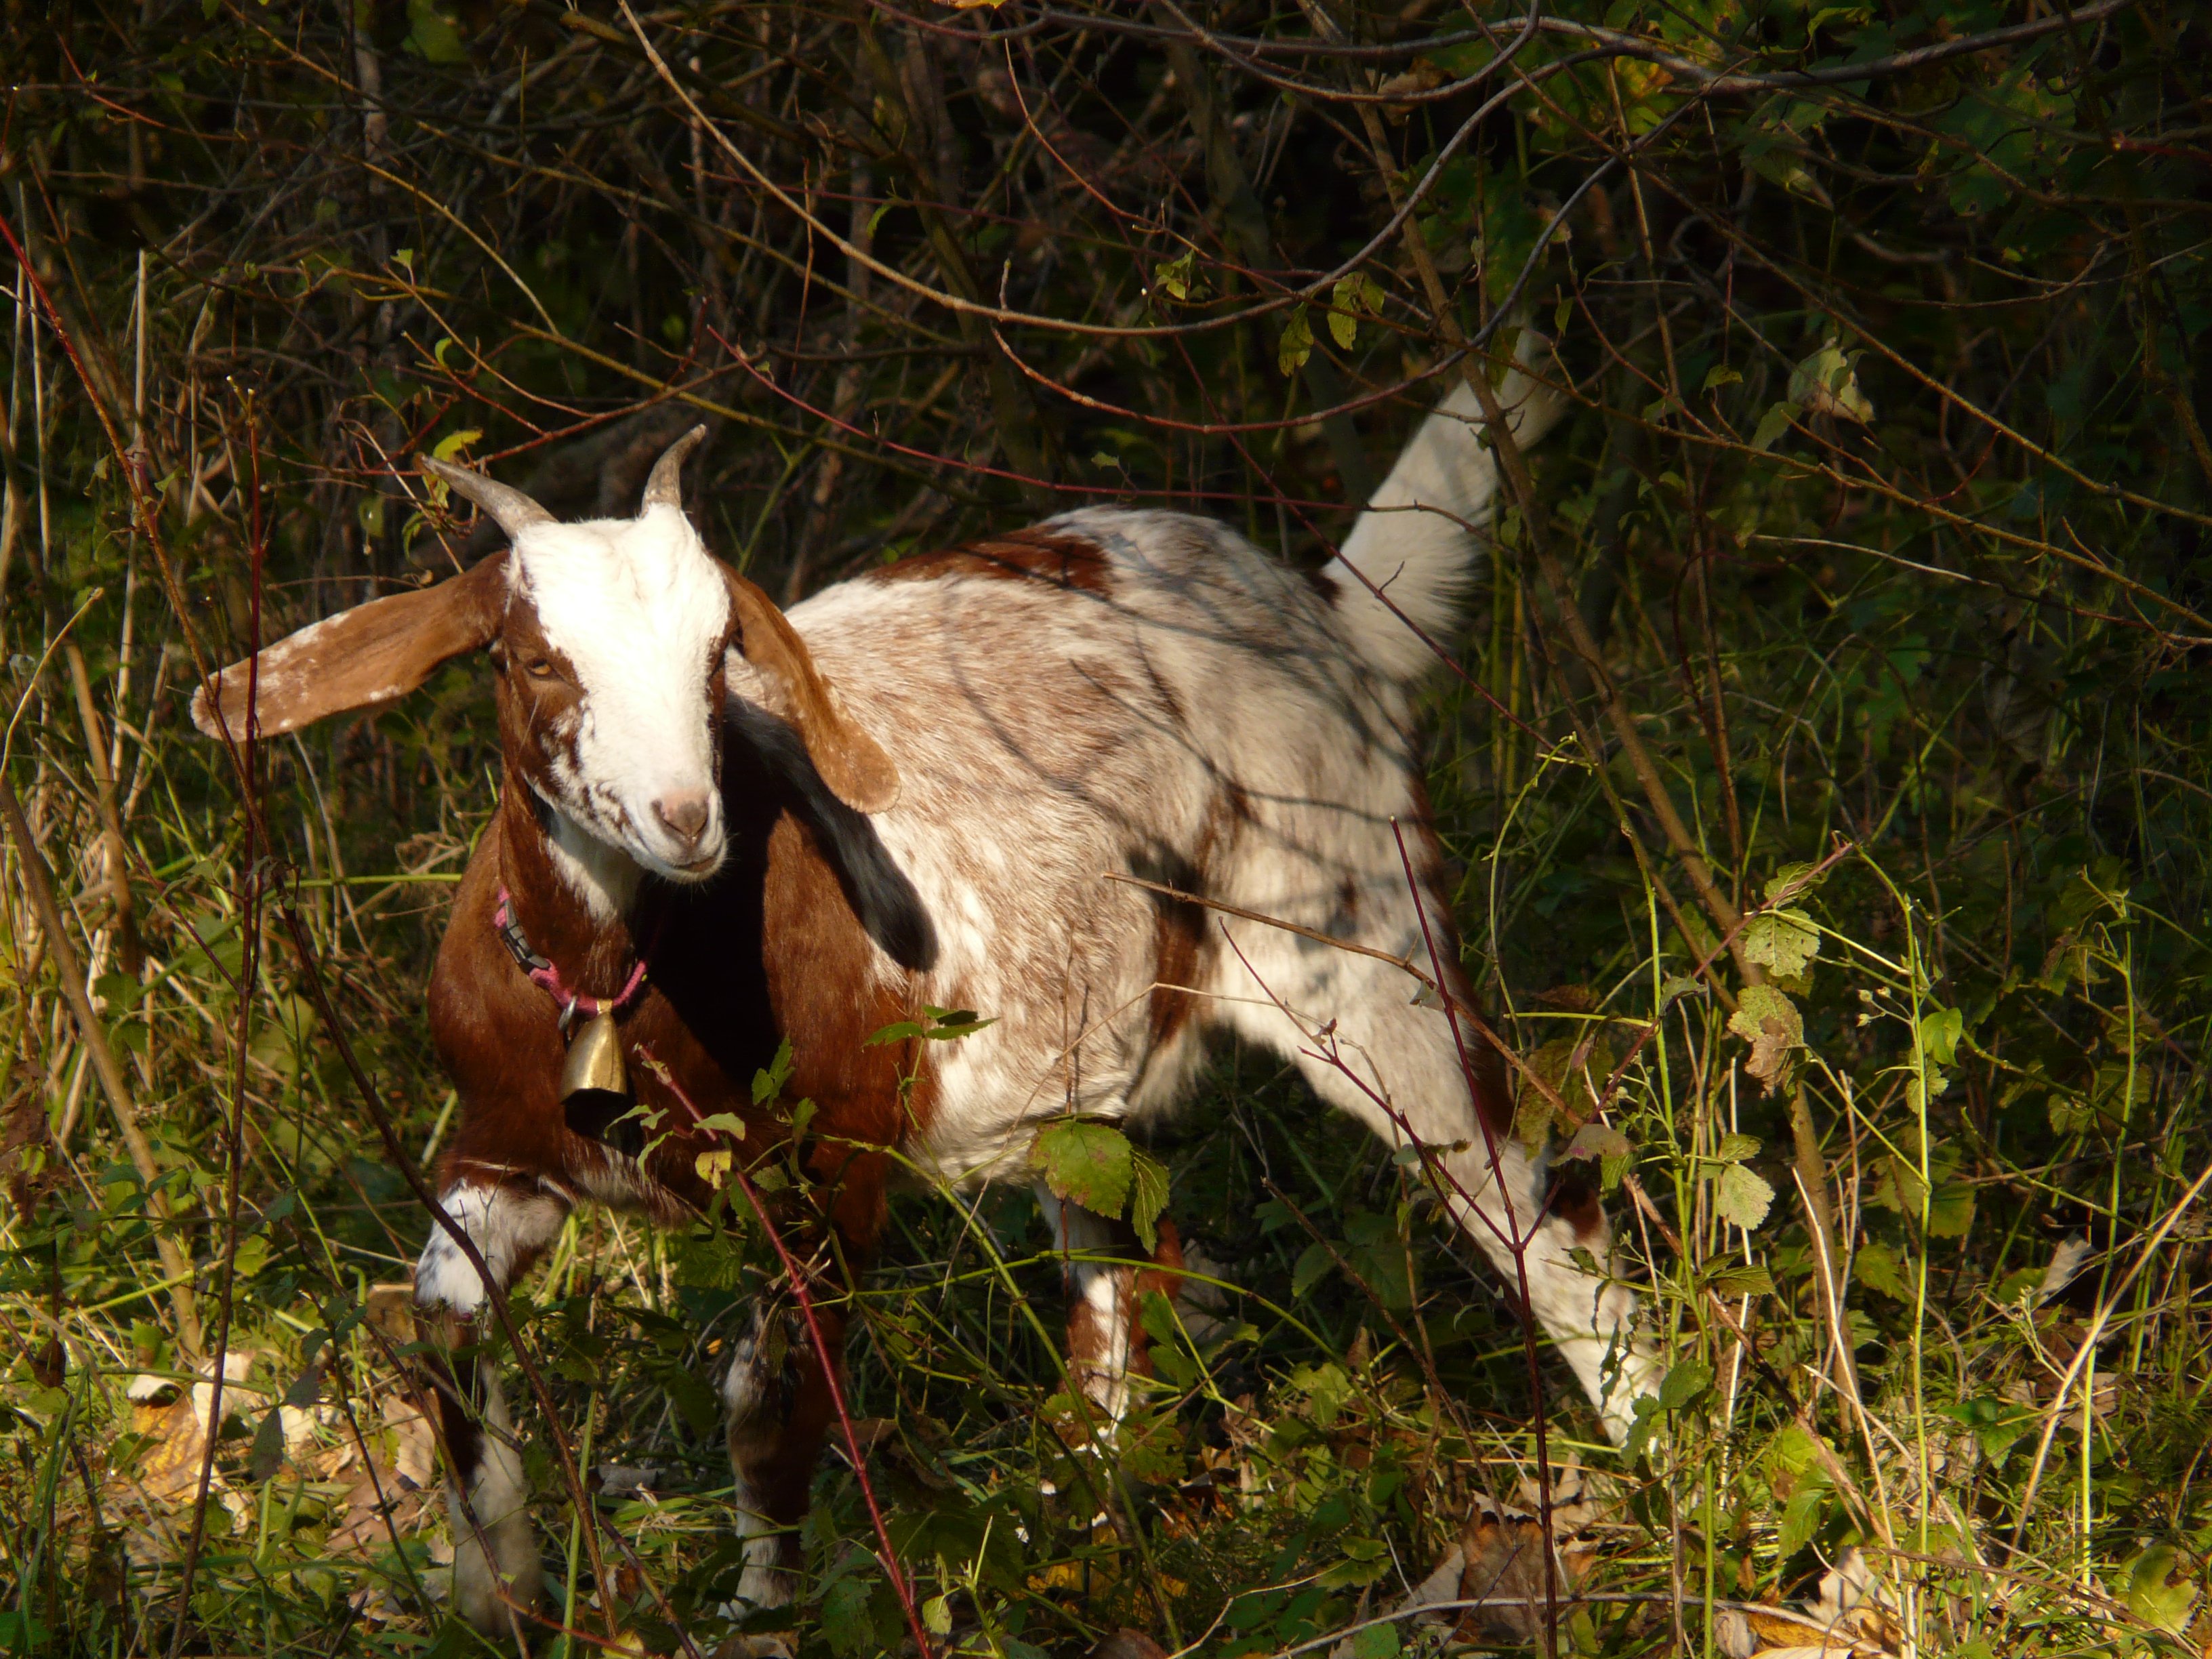
grass, meadow, animal, cute, wildlife, goat, horn, pasture, grazing, livestock, brown, mammal, fauna, goats, vertebrate, creature, domestic goat, pack animal, capra aegagrus hircus, cattle like mammal